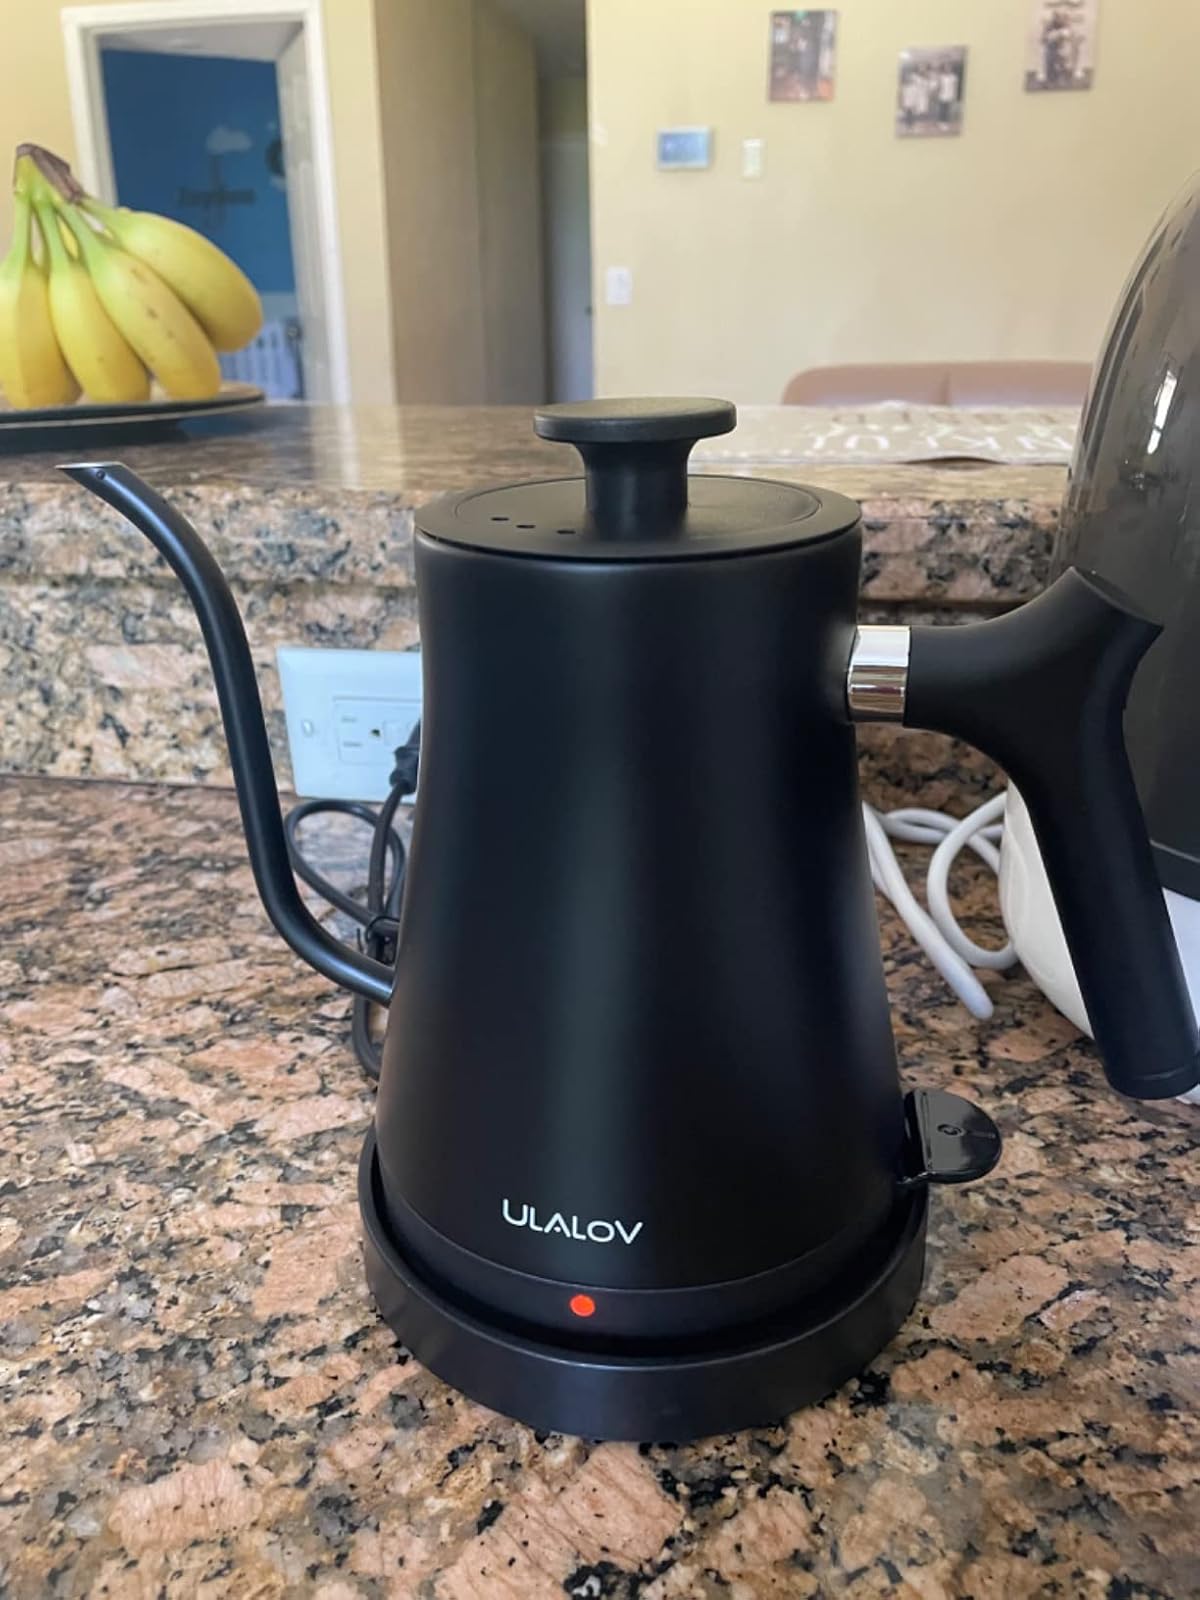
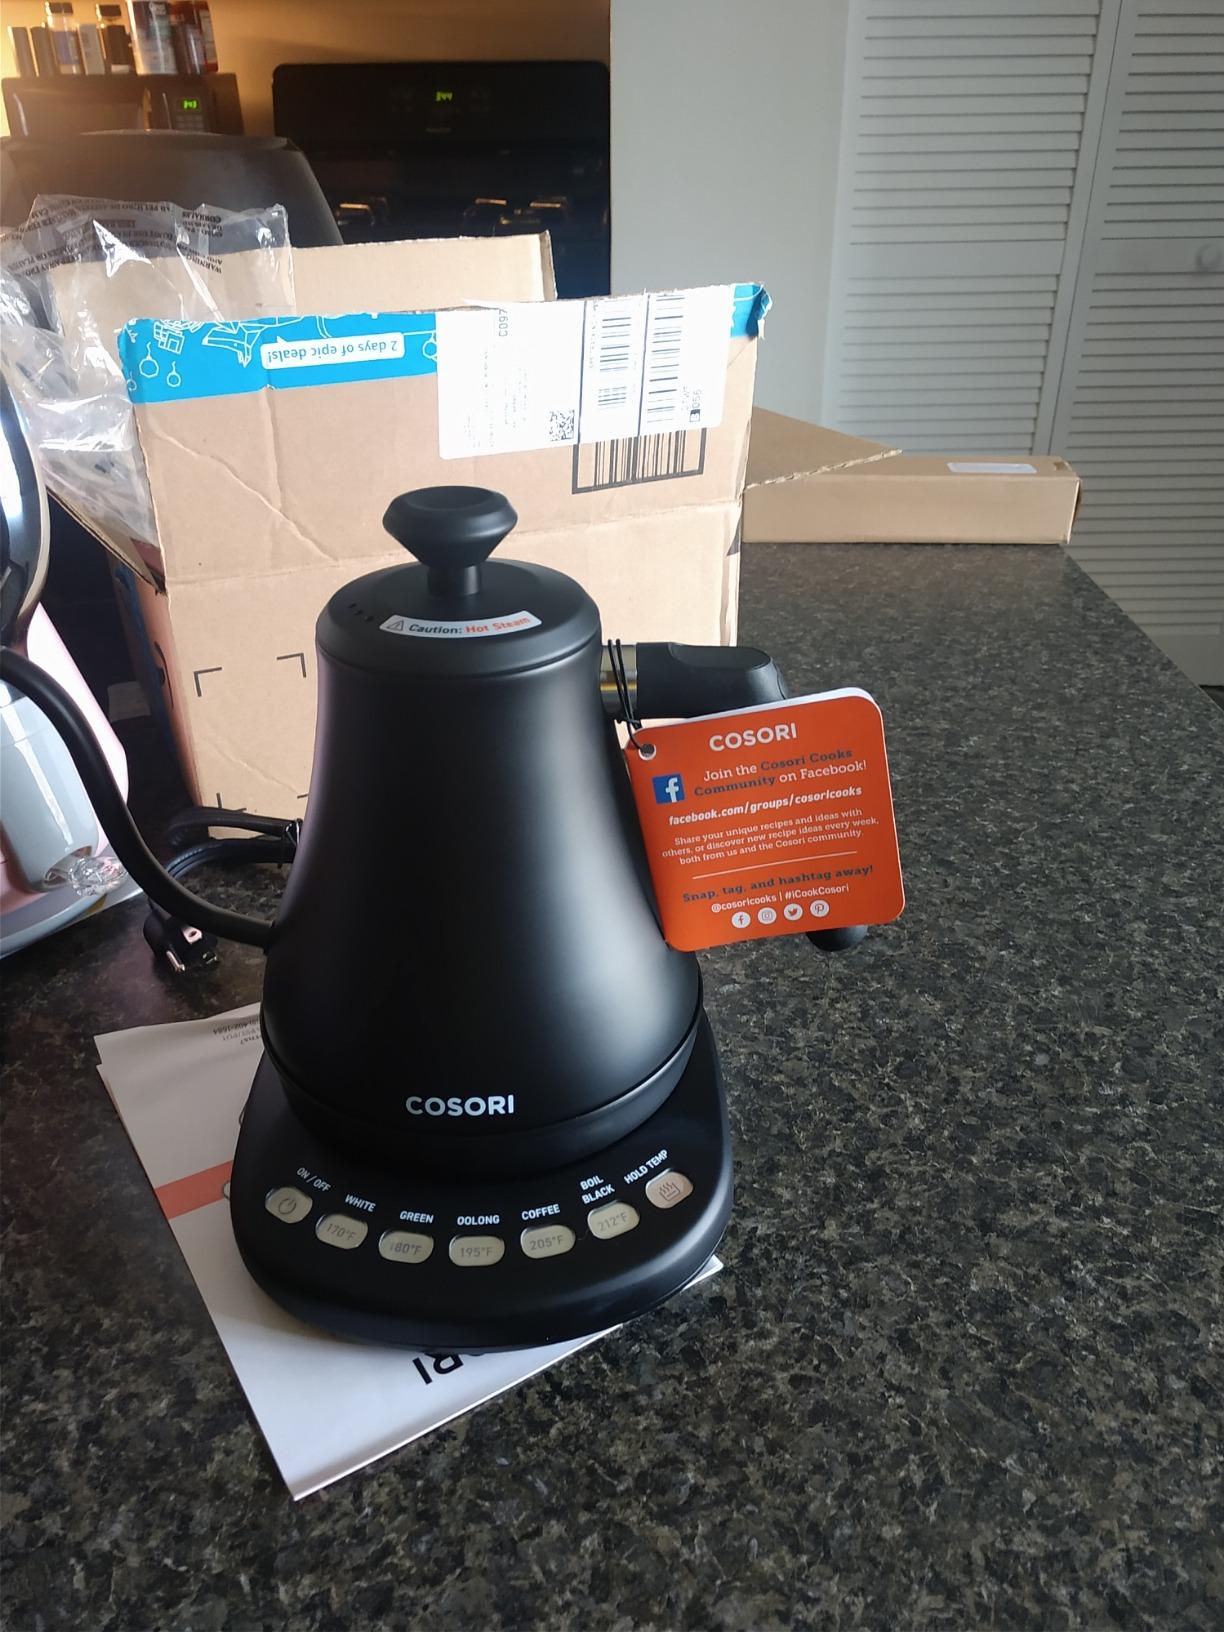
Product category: items_kettle
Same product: no